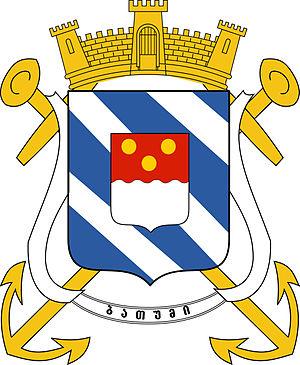
Batoumi est une ville de Géorgie, capitale de la région autonome d'Adjarie détachée de l'ancienne région historique de Gourie, et ayant le statut de ville depuis 1878, avec une population estimée à 154 600 habitants le 1ᵉʳ janvier 2016 selon l'Office national des statistiques de Géorgie.